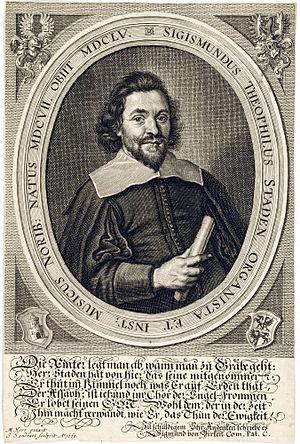
Sigmund Theophil Staden est un instrumentiste, organiste, théoricien et compositeur allemand de la période baroque.